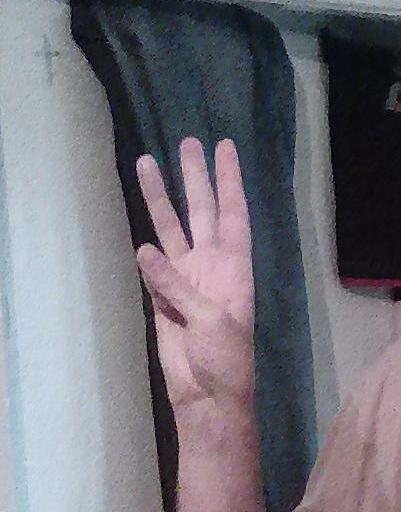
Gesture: three